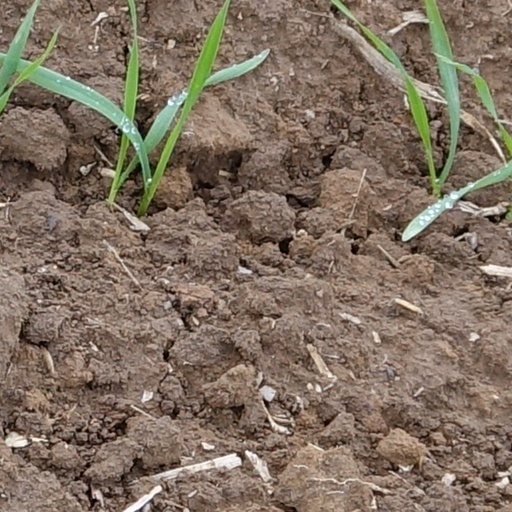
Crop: wheat